List of ornithopod type specimens

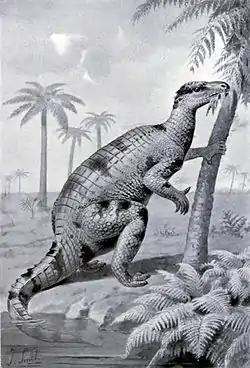
An early depiction of "Iguanodon" from the late 19th century

Ornithopoda is a clade of ornithischian dinosaurs that includes some of the most common and widespread Mesozoic animals including iguanodonts, hadrosaurs, and some animals formerly called "hypsilophodonts". The clade was named by Othniel Charles Marsh in 1881 and roughly means "bird feet". This name is reflective of the tridactyl feet of most ornithopods, which are superficially similar to many birds. Ornithopods were among the first dinosaurs known to scientists. The first species to be described was "Iguanodon", which was described in 1825 by Sir Richard Owen. Today, they collectively comprise the most diverse ornithischian group.